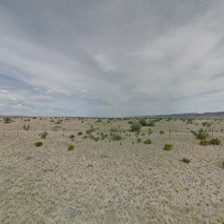
Label: streetView